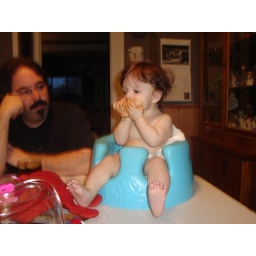
Francis in his bumbo chair eating a biscuit. That is my dad (his grandpa) sitting in the background there